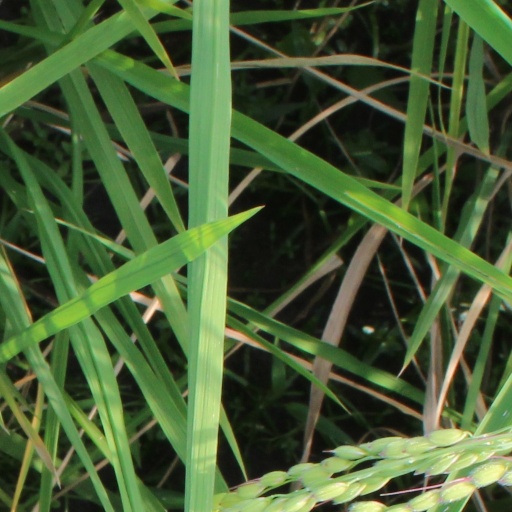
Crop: rice